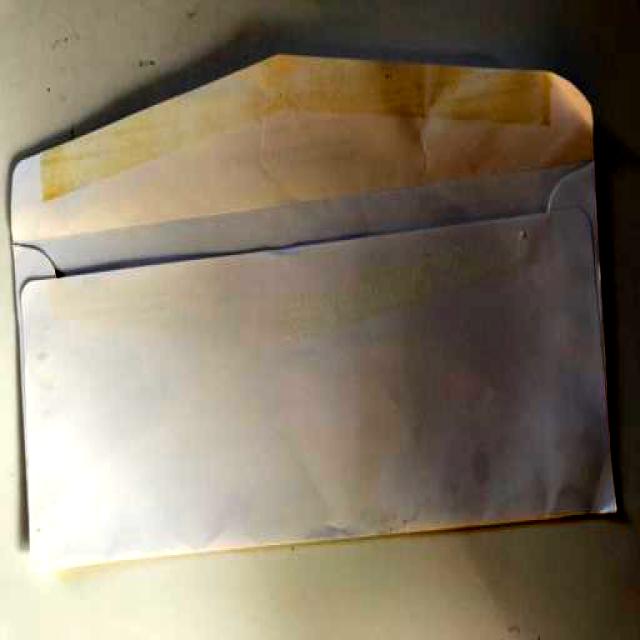
Label: Paper